A Vision of the Last Judgement

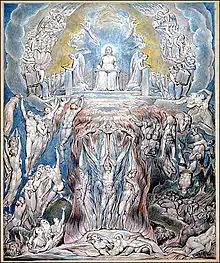
"The Day of Judgement" (1805) for Blair's "The Grave"

Blake claimed to have seen visions throughout his life, and he claimed that they were a common aspect of life. His understanding of these events was, as he explained, similar to the experiences of biblical prophets. In the commentary to "A Vision of the Last Judgement", Blake claimed that the image originated in a particular vision he experienced that allowed him to see the host of Heaven praising God. The actual design of "A Vision of the Last Judgement" was created in 1808 as an expansion of his 1805 work "The Day of Judgement". Blake created this work to be used in Blair's "The Grave", which was published 1808.